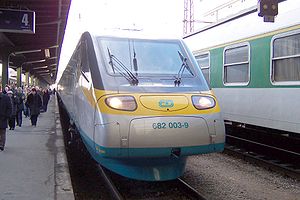
České dráhy
Tjekkisk tog fra České dráhy
České dráhy eller forkortet ČD er Tjekkiets statlige jernbaneselskab.